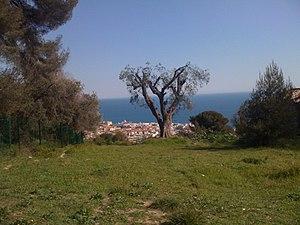
Le parc d'Estienne-d'Orves à Nice (France).
Nice est une commune du Sud-Est de la France, préfecture du département des Alpes-Maritimes et deuxième ville de la région Provence-Alpes-Côte d'Azur derrière Marseille. Située à l'extrémité sud-est de la France, à une trentaine de kilomètres de la frontière franco-italienne, elle est établie sur les bords de la mer Méditerranée, le long de la baie des Anges et à l'embouchure du Paillon.